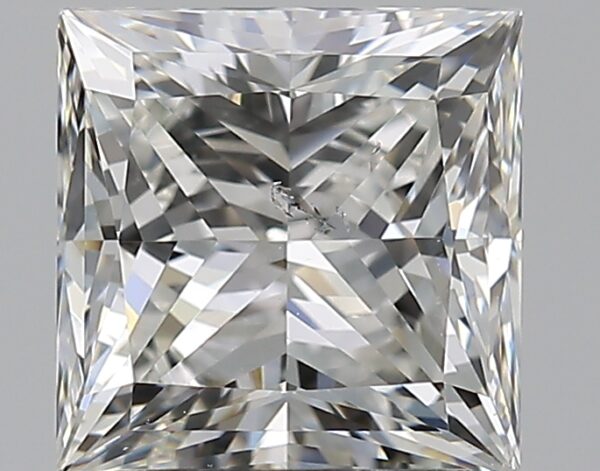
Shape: princess
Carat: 2
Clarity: SI1
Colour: H
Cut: VG
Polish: EX
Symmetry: VG
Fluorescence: N
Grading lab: GIA
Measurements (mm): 6.67 x 6.59 x 4.95